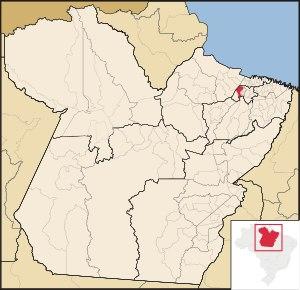
La corrida en Amérique latine s'est implantée dans les pays où l'empreinte espagnole a été la plus ancienne et la plus forte. Au Mexique, où elle a été interdite une seule fois à partir de 1867 jusqu'aux années 1880, se trouvent les plus grandes arènes du monde à Mexico avec 50 000 places, elle a continué à se développer au Venezuela malgré l'interdiction de 1894. Elle est aussi restée très populaire au Pérou avec la feria de Lima et les Arènes d'Acho, en Colombie avec les ferias de Manizales, Cali, Carthagène des Indes et Bogota, en Équateur avec les ferias de Quito et Riobamba.